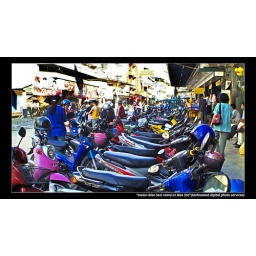
colorful bikes at their taxi stand in Mae Sot